Schöppenstedt

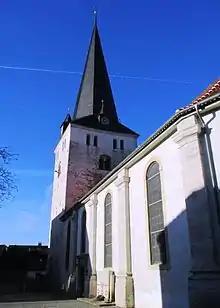
St. Stephen's Church

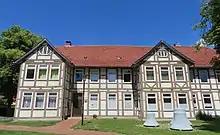
Parish House and War Memorial

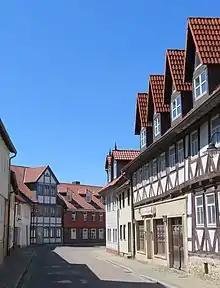
Half-timbered houses in Braunschweiger Strasse

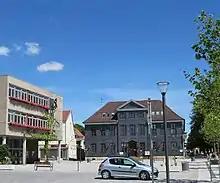
Market Place

The settlement of "Sciphinstete" in the Derlingau region of Saxony, located on the trade route from Brunswick to the "Königspfalz" at Schöningen, was first mentioned in a 1051 deed. A church at the site probably existed in the days of the missionary bishop Hildegrim of Châlons before 827 AD; Schöppenstedt later became the seat of a Halberstadt archdeacon. From 1267 to 1269, the surrounding estates were held by the Welf dukes of Brunswick-Wolfenbüttel. In 1542, the citizens turned Protestant.